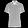
Label: Shirt